Sweet Home (1989 film)

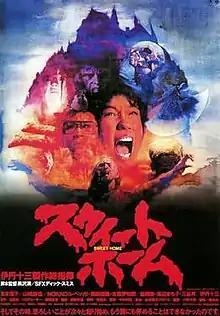
Japanese theatrical film poster

, also known as The Mamiya House, is a 1989 Japanese horror film directed by Kiyoshi Kurosawa and produced by Juzo Itami. It was released alongside a video game of the same title that inspired the "Resident Evil" game series released by Capcom. Special makeup effects in the film were done by Dick Smith.